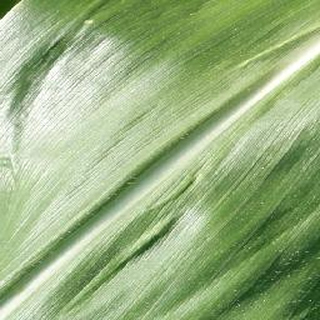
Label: healthy_corn